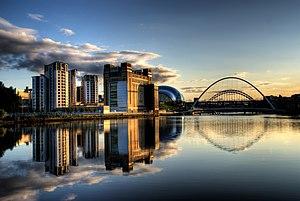
Gateshead est une ville du nord-est de l'Angleterre, située dans la banlieue de Newcastle, dans le comté de Tyne et Wear. La ville, qui compte 90 000 habitants, est le chef-lieu d'un district comptant environ 200 000 habitants.